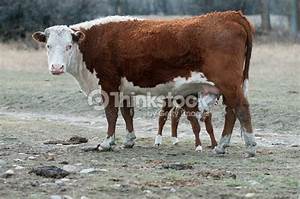
Label: cow